Silvio Scaroni

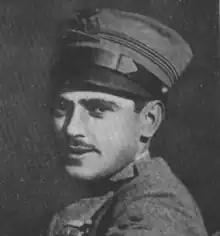

Tenente Silvio Scaroni (12 May 1893 – 16 February 1977) was an Italian World War I fighter pilot credited with 26 victories. He was the second ranking Italian ace of the war.